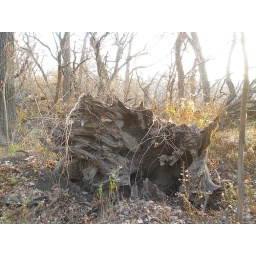
Fallen tree by the river in Des Plaines.